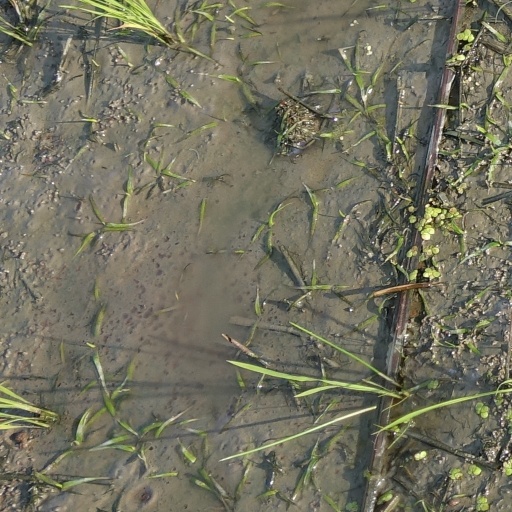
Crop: rice